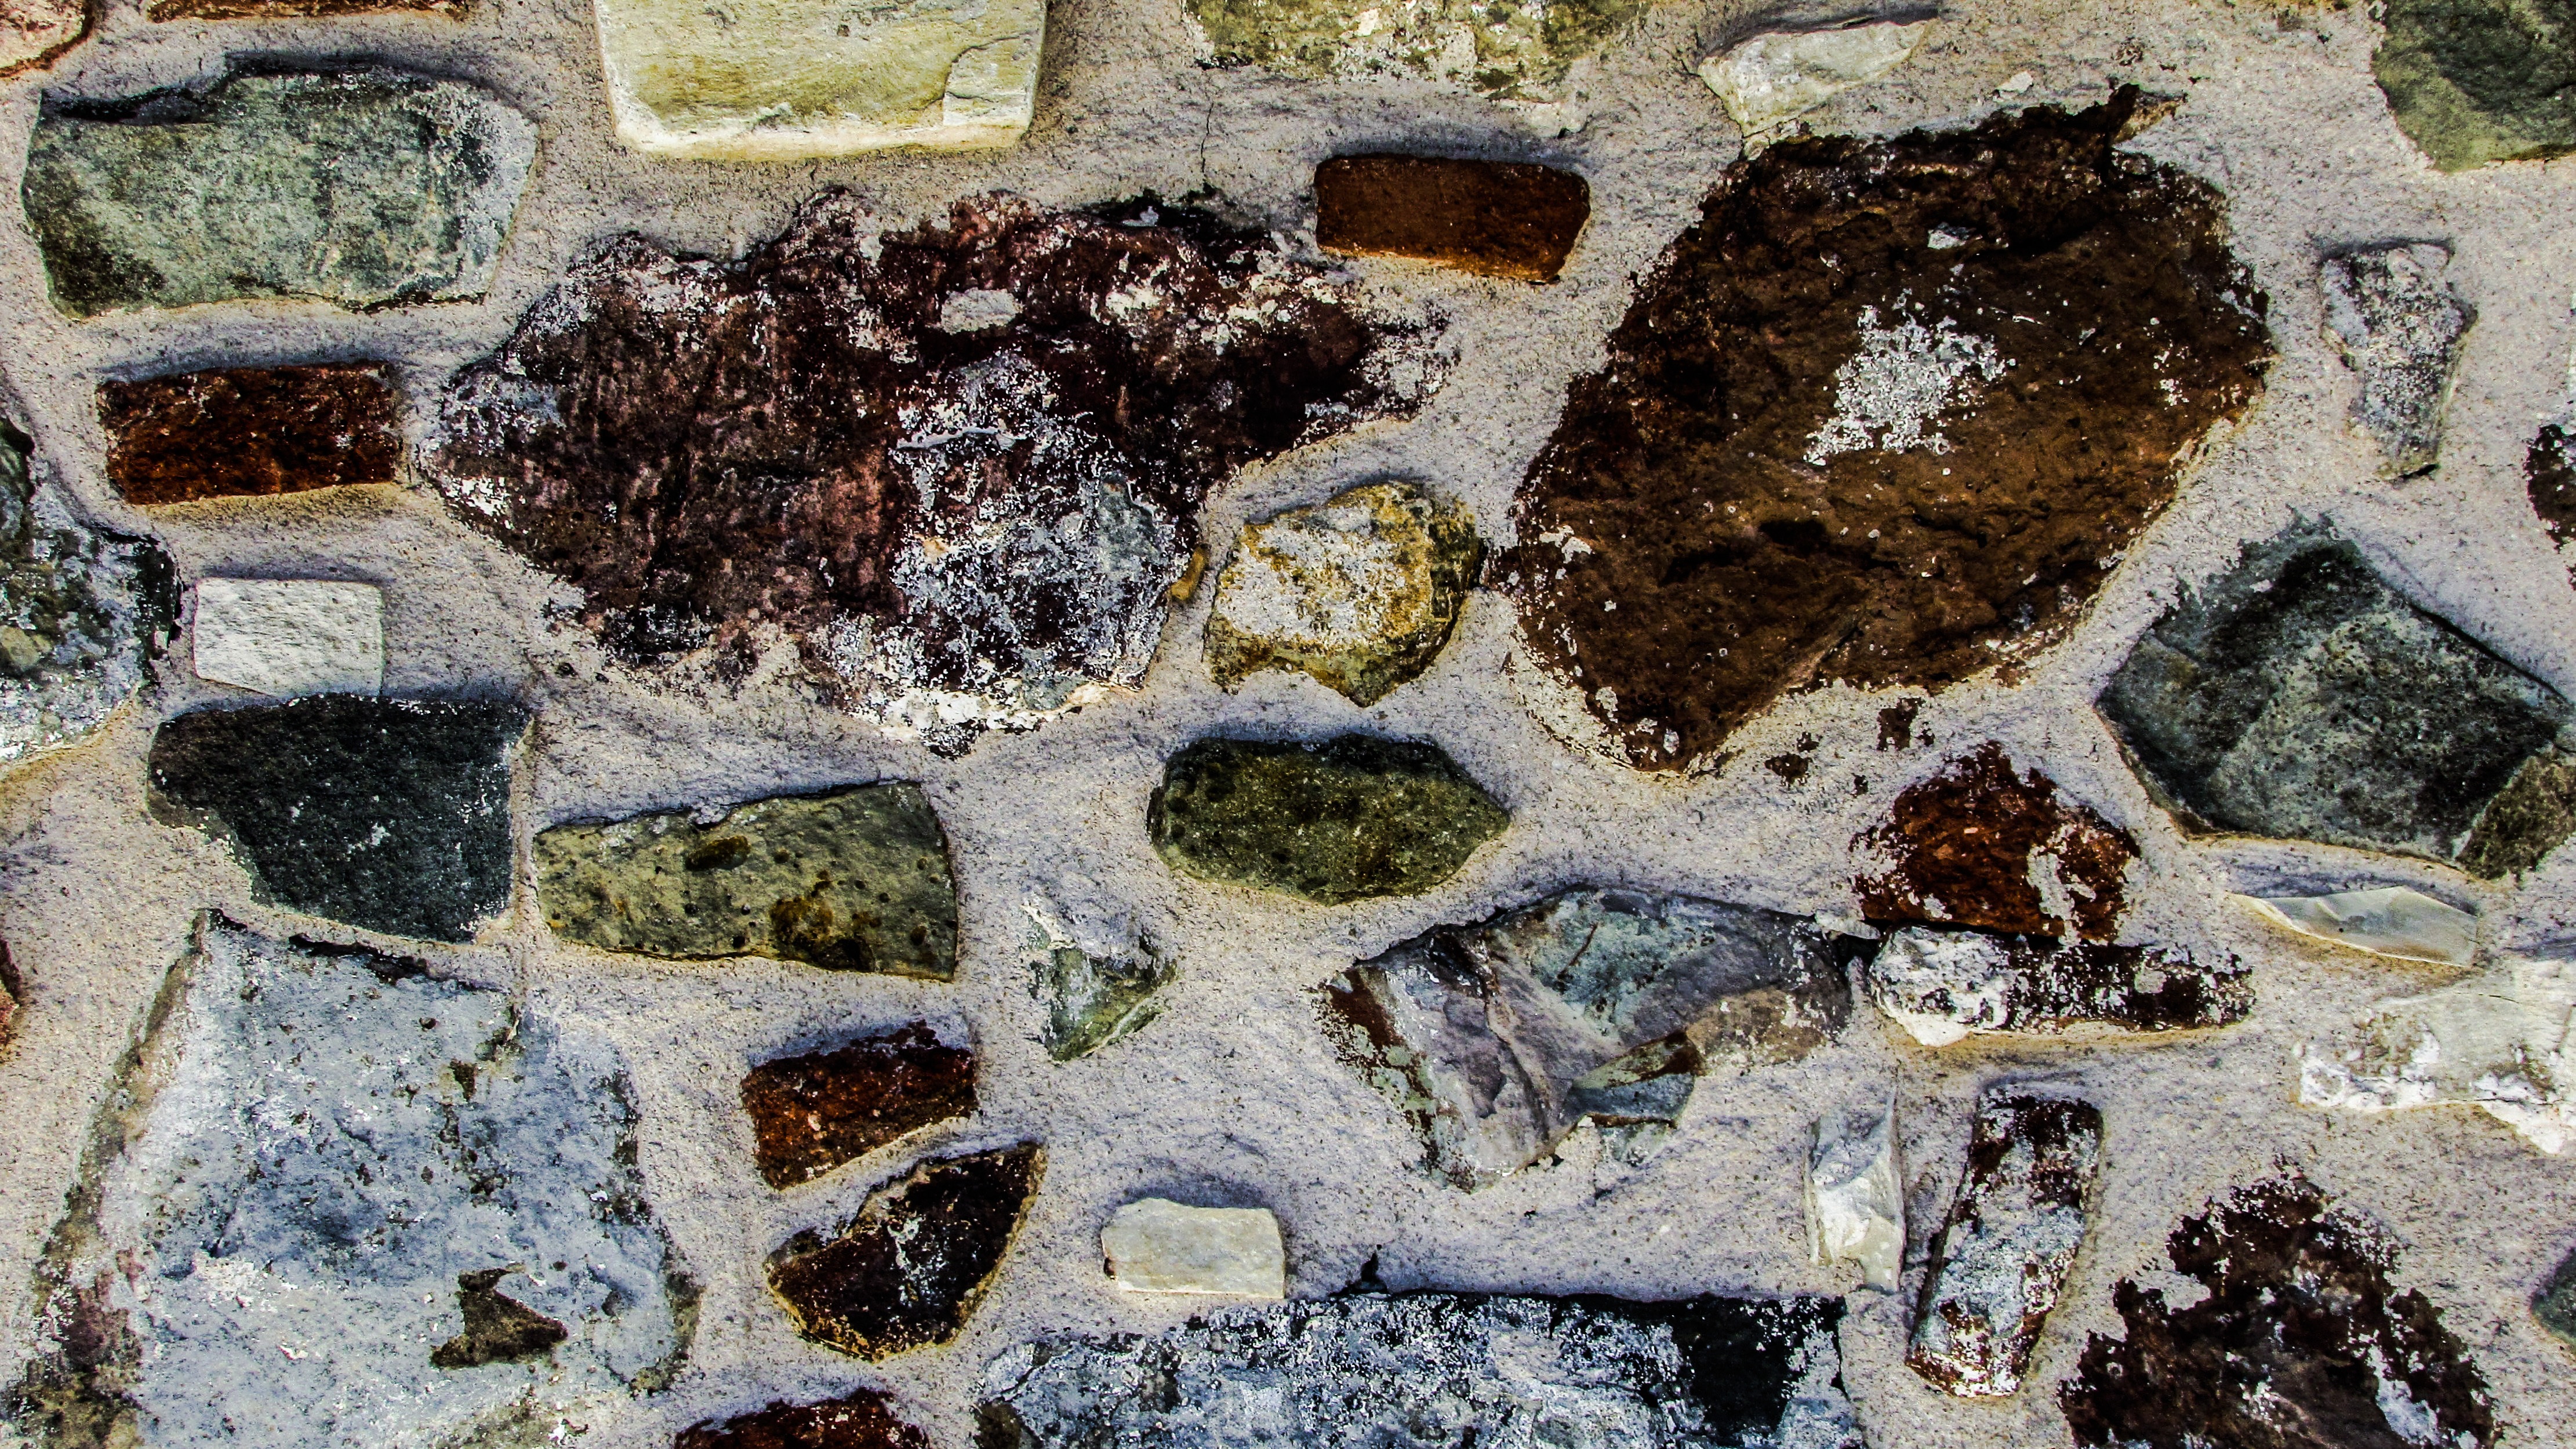
rock, architecture, wall, soil, stone wall, material, stones, art, geology, ruins, ancient history